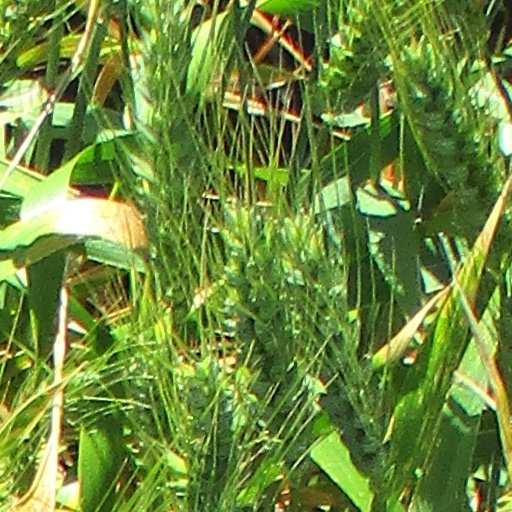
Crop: wheat